Jean-Baptiste Proulx

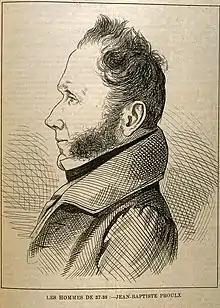
Portrait of Jean-Baptiste Proulx published in 1877 in "L'Opinion publique"

Jean-Baptiste Proulx (July 13, 1793 – July 17, 1856) was a farmer and political figure in Lower Canada from Nicolet. A veteran of the War of 1812, he served in the Legislative Assembly of Lower Canada from 1820 to 1830, and then as representative from Nicolet. He supported the Ninety-Two Resolutions and tried to organize revolt, suffering arrest in 1838. He was later released and returned to raising cattle, purchasing considerable land in Nicolet.